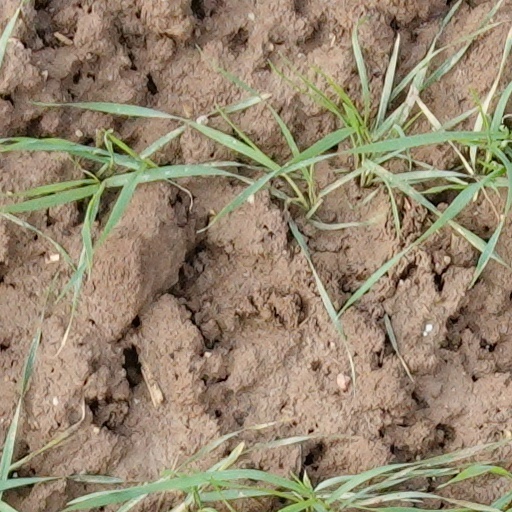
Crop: wheat